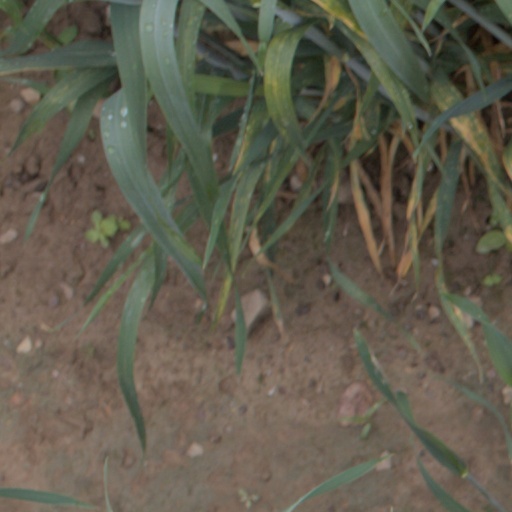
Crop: wheat